Coccosteus

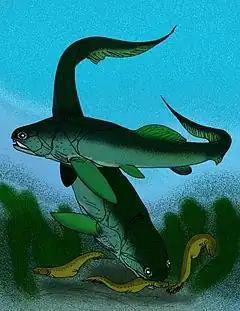
"C. cuspidatus" restoration, shown attacking multiple "Palaeospondylus"

"Coccosteus" is the type genus for family Coccosteidae, which belongs to the clade Coccosteomorphi, one of the two major clades within Eubrachythoraci. The cladogram below shows the phylogeny of "Coccosteus":